Intel Play

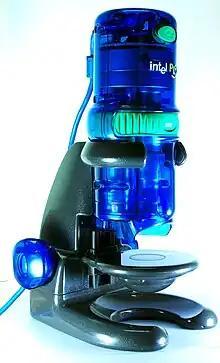
Intel Play QX3 Microscope

The QX3 Computer Microscope was a product in the Intel Play product line and was continued in the Digital Blue product line. An upgraded QX5 model was available.